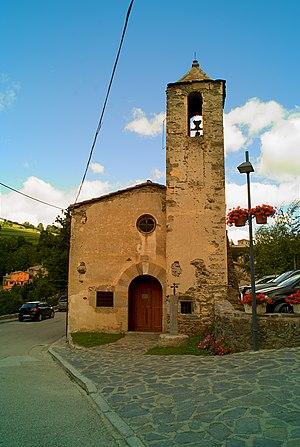
Église Saint-Sébastien, Molló (Ripollès, Catalogne, Espagne) Català: Església de Sant Sebastià, Molló (Ripollès, Catalunya, Espanya) Español: Iglésia San Sebastián, Molló (Ripollés, Cataluña, España) &#x20